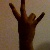
The image shows a hand gesture representing the number 7 in Indian Sign Language.